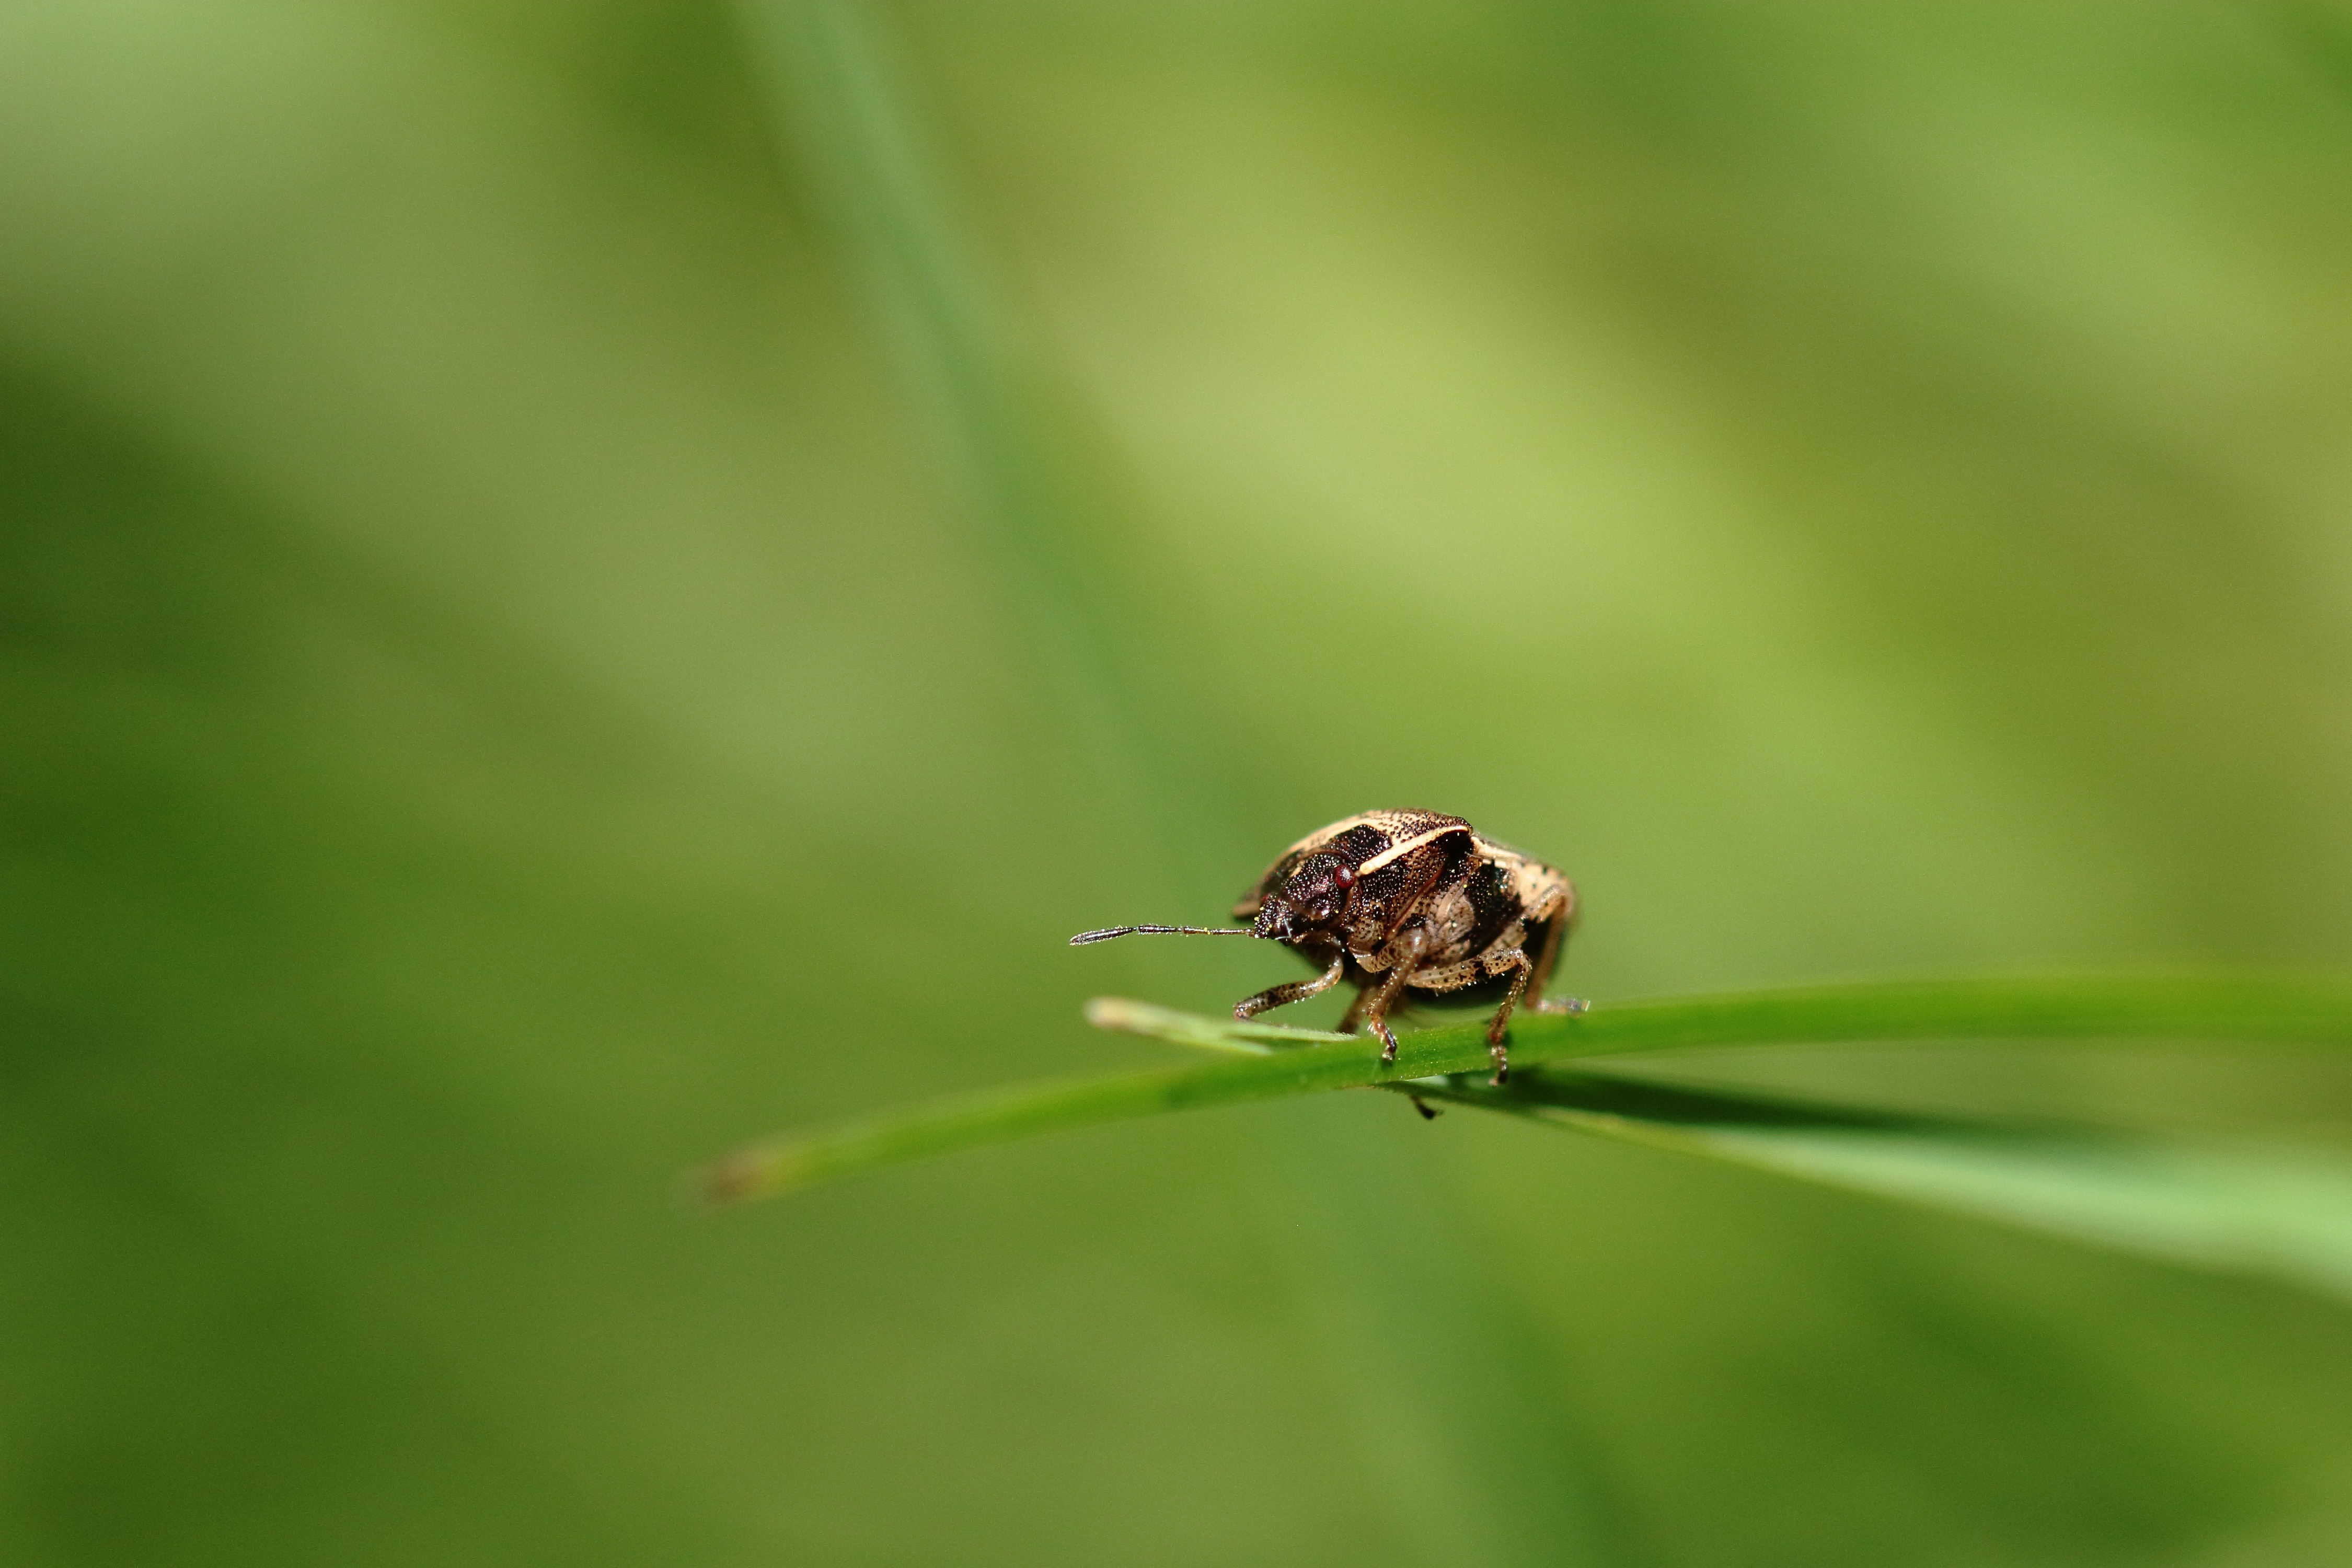
nature, grass, leaf, fly, wildlife, green, insect, macro, fauna, invertebrate, close up, pest, beetle, herbs, weevil, macro photography, organism, plant stem, membrane winged insect